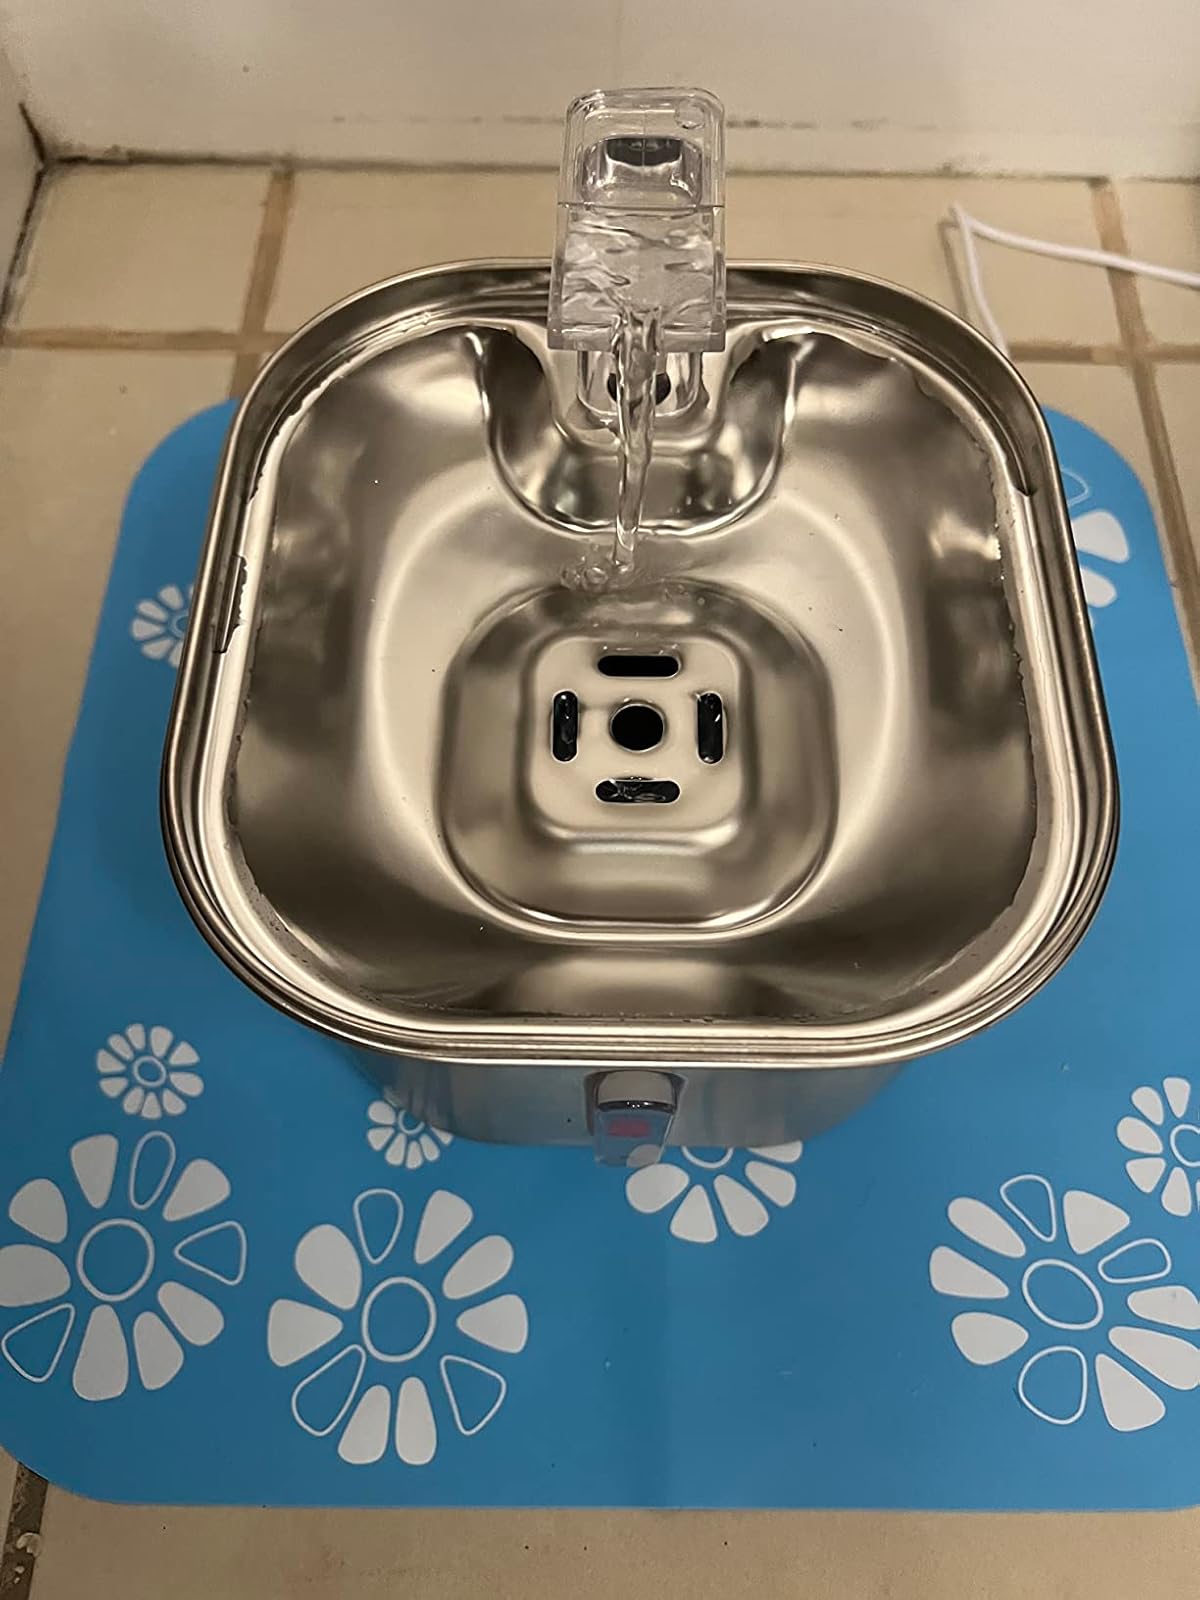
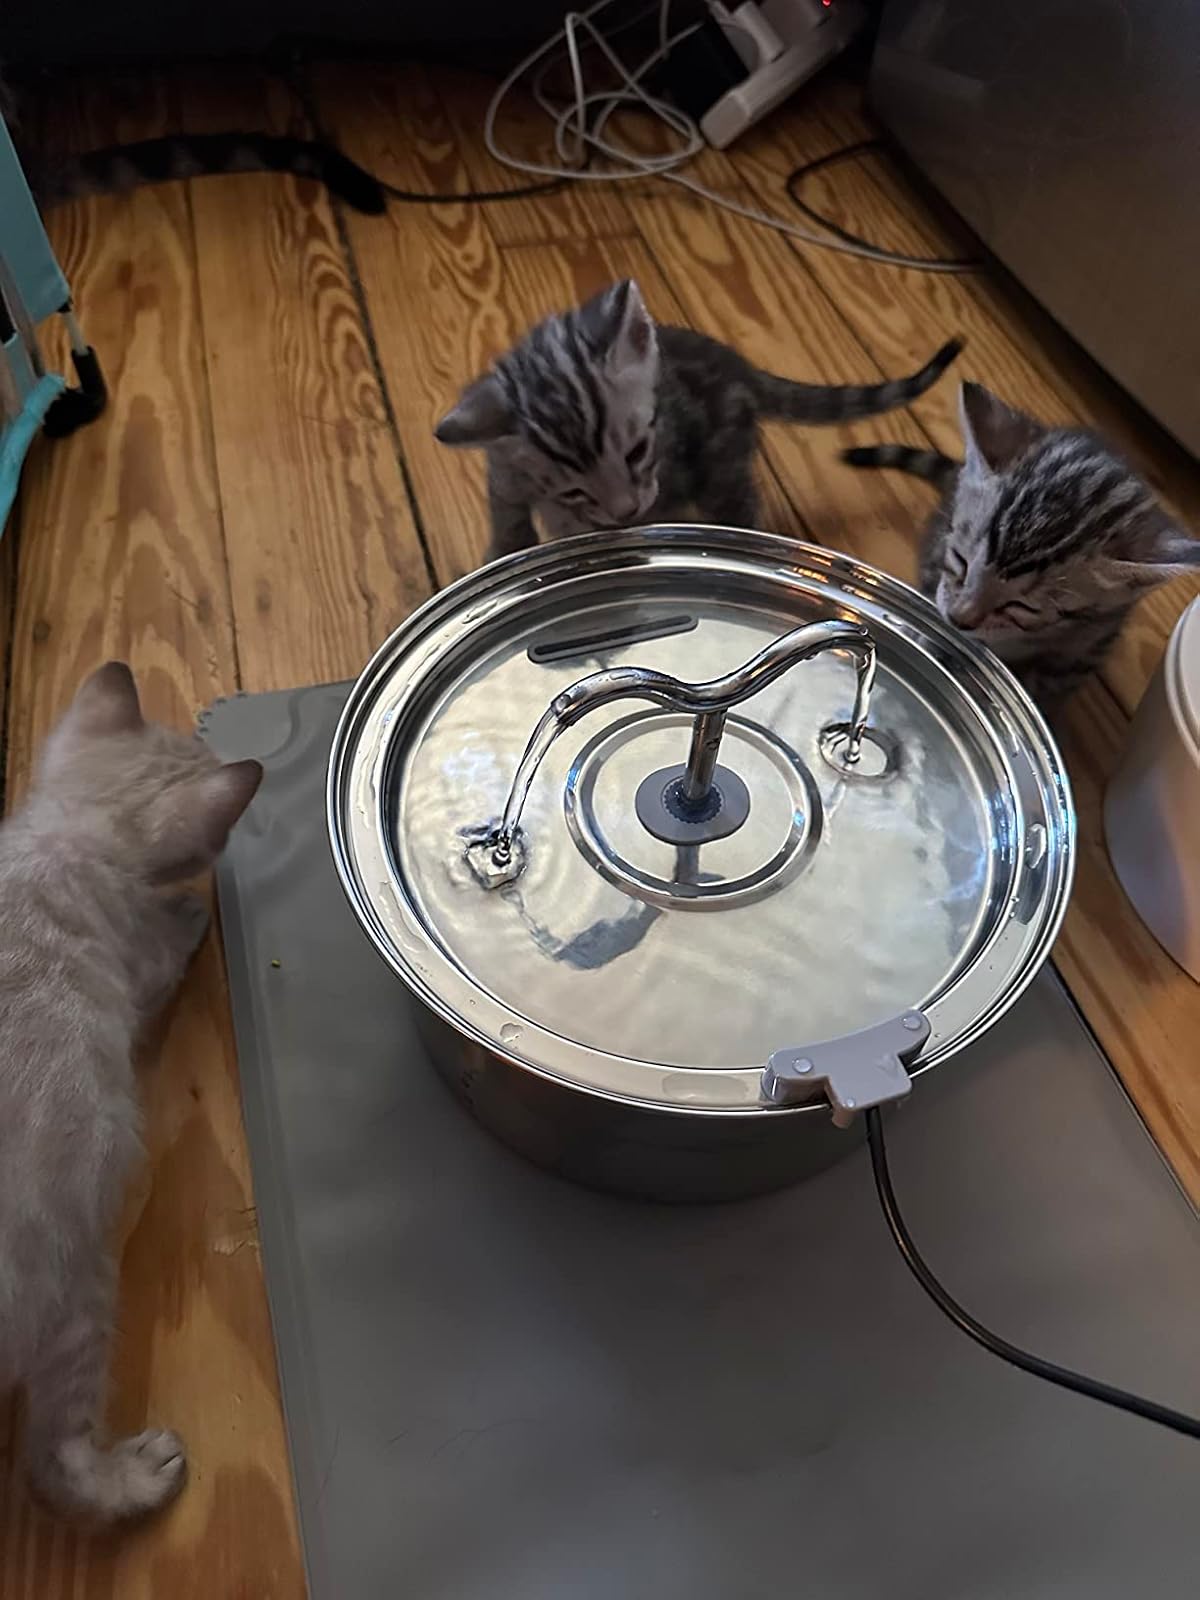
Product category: items_bowl
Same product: no